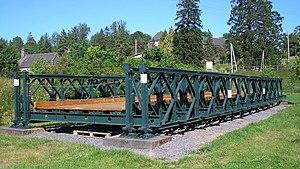
Pont-Farcy (Normandie, France), territoire de l'ancienne commune de Pleines-Œuvres. Le pont Bailey.
Pleines-Œuvres est une ancienne commune française du département du Calvados et la région Normandie, associée à Pont-Farcy depuis le 1ᵉʳ mai 1973 par arrêté préfectoral du 27 avril 1973.
Pont-Farcy est une ancienne commune française, devenue le 1ᵉʳ janvier 2018 une commune déléguée au sein de la commune nouvelle de Tessy-Bocage. Elle est située à compter de cette date dans le département de la Manche en région Normandie et est peuplée de 532 habitants.
Tessy-Bocage est une commune française située dans le département de la Manche en région Normandie. Elle est créée le 1ᵉʳ janvier 2016 par la fusion de deux communes, sous le régime juridique de la commune nouvelle. Les communes de Fervaches et Tessy-sur-Vire deviennent des communes déléguées. Une fusion avec la commune calvadosienne de Pont-Farcy se réalise le 1ᵉʳ janvier 2018 après que la commune a été transférée dans le département de la Manche.